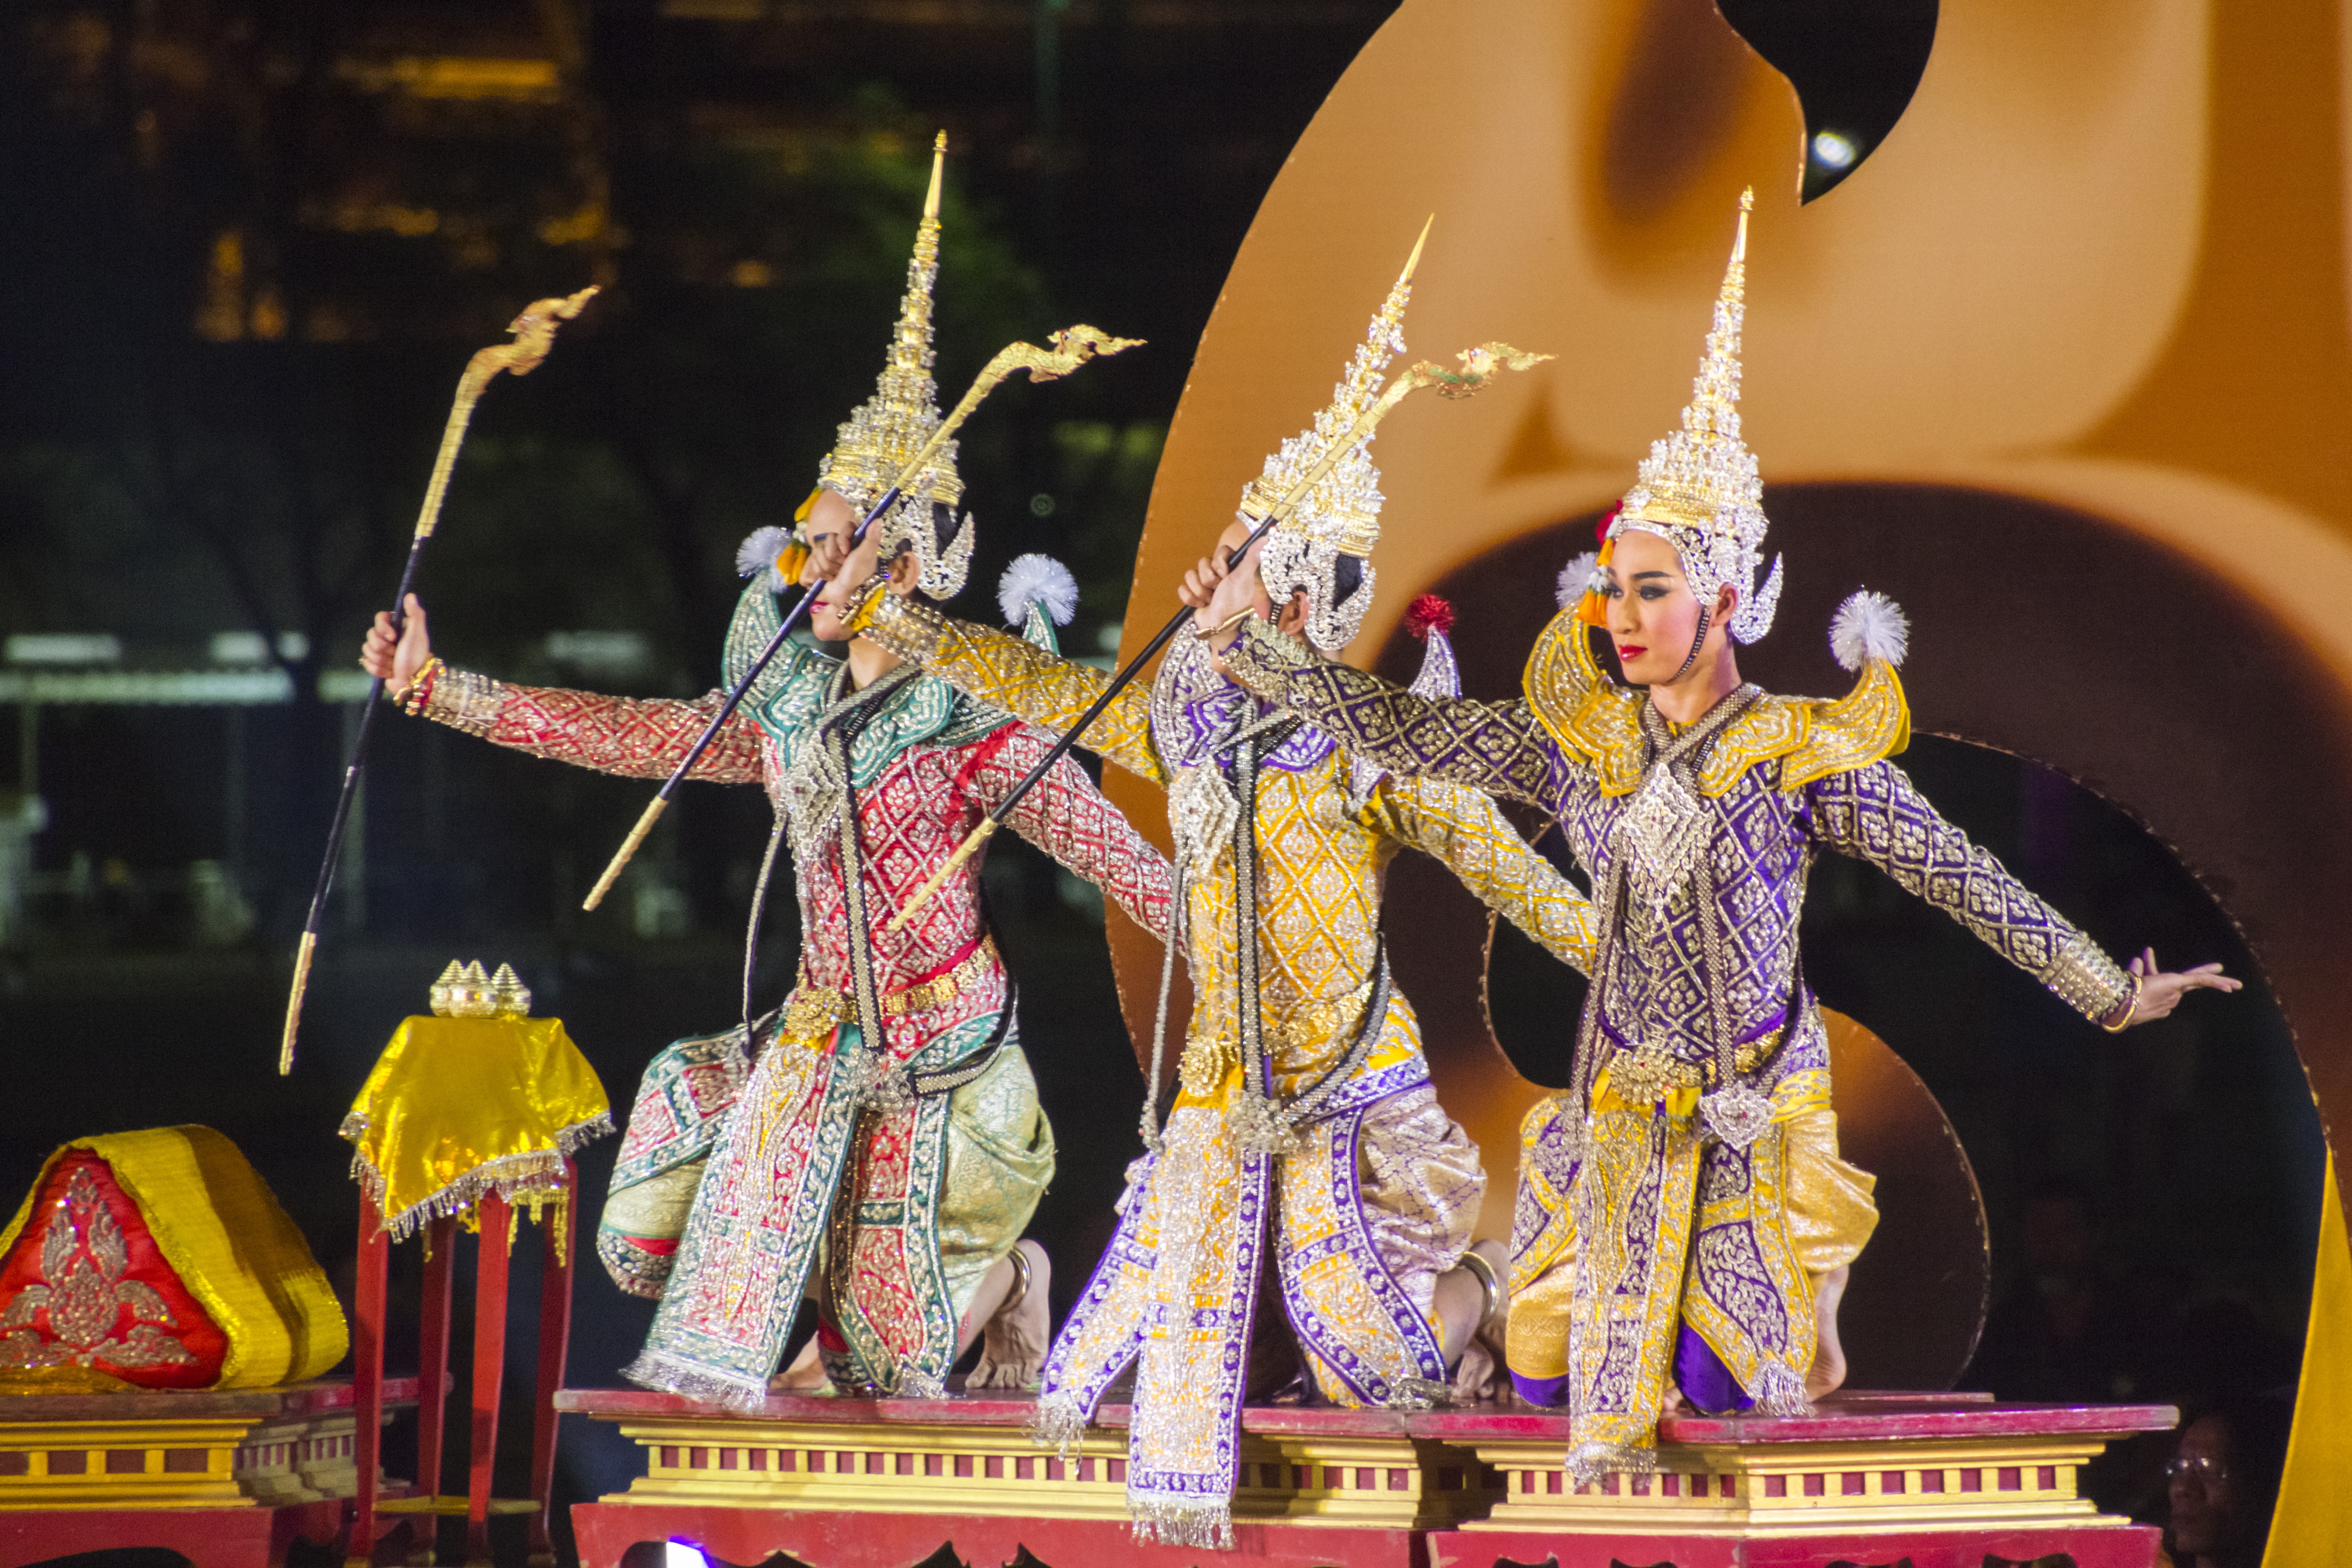
dance, carnival, performance art, khon, festival, performance, event, entertainment, rama, performing arts, musical theatre, as the high arts of thailand, mrs dances, rama god look